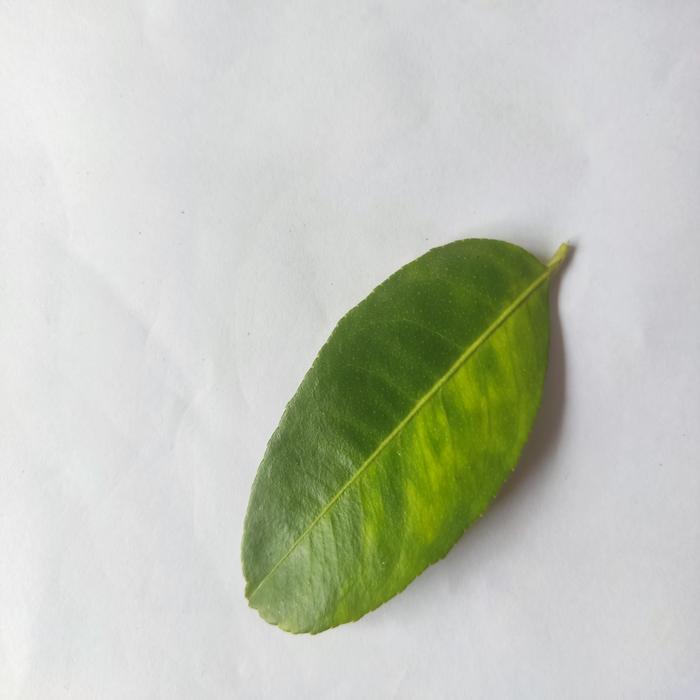
Crop: Lemon
Leaf condition: Citrus